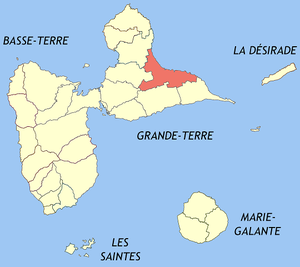
Le Moule est une commune française, située dans la région monodépartementale de la Guadeloupe. Commune localisée au nord-est de l'île de Grande-Terre sur la façade atlantique, son activité est principalement agricole et touristique. La commune tient son nom du môle qui signifie jetée ; ses habitants sont appelés les Mouliens et les Mouliennes.